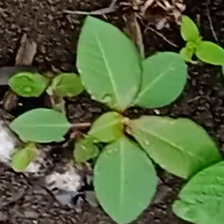
Weed species: Moti_dudhi(Euphorbia_geneculata_L)